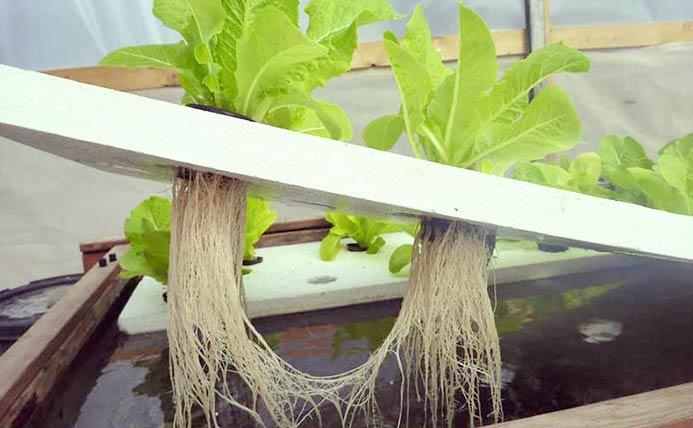
Mimea imepandwa juu ya bomba jeupe ya plastiki yenye mashimo.Mizizi ya mimea inaelea ndani ya maji ambayo huwa yamechanganywa na virutubisho muhimu cha ukuaji.Mfumo huu upo ndani ya nyumba ya kitaru ikilinda mimea dhidi ya hali mbaya ya hewa.